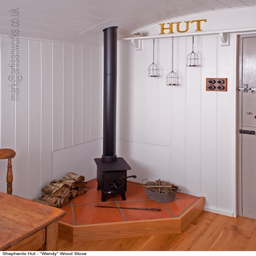
hut with a little wood stove .